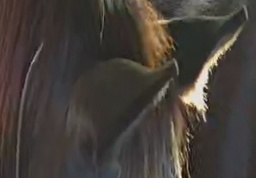
Face region: ears (position_of_ears)
Pain indicator: not_present